Duxbury Woods

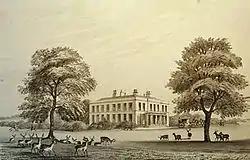
Duxbury Hall as it looked in 1840

The woodland was home to Duxbury Mill which ground corn. Today only traces can be found deep into the woodland at the edge of Red Bank Lane off Carr Lane on the grounds of the Vertex Centre. The weir and mill race which powered the mill still exist and can be seen from the Yarrow Bridge. As well as the mill four coal mines existed; Duxbury Park, Duxbury, Carr and Yarrow Collieries existed. Duxbury Park's old railway bridge ruins can still be seen on Wigan lane. This means there are many tunnels underneath Duxbury with many now disappeared. The latter three collieries were all located around the grounds of the Marconi factory and Vertex Centre whilst Duxbury Park was located near to Wigan Lane.